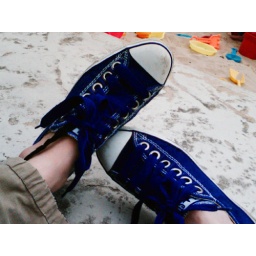
Snugglin' at the beach (volleyball court) in the afternoon. Camera phone pic. 04.21.2008